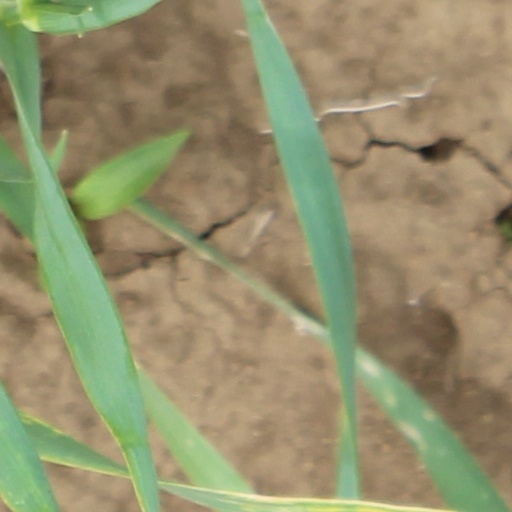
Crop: wheat